Berlin–Halle railway

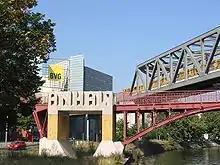
The U1 U-Bahn viaduct above the old railway bridge, near the former Anhalter Bahnhof, crossing over the Landwehrkanal

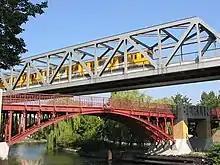
Same area as above, different perspective

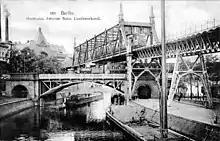
Same area around 1900

The Anhalt railway was one of the most important long-distance railways in Germany at the time of its opening. Some of the first express trains traveled from Berlin via Köthen to Halle, Leipzig, Frankfurt am Main and Munich, as well as to Dresden, Prague, and Vienna via Jüterbog-Röderau. The railway also allowed a connection between Berlin, Vienna, Rome, and Athens.